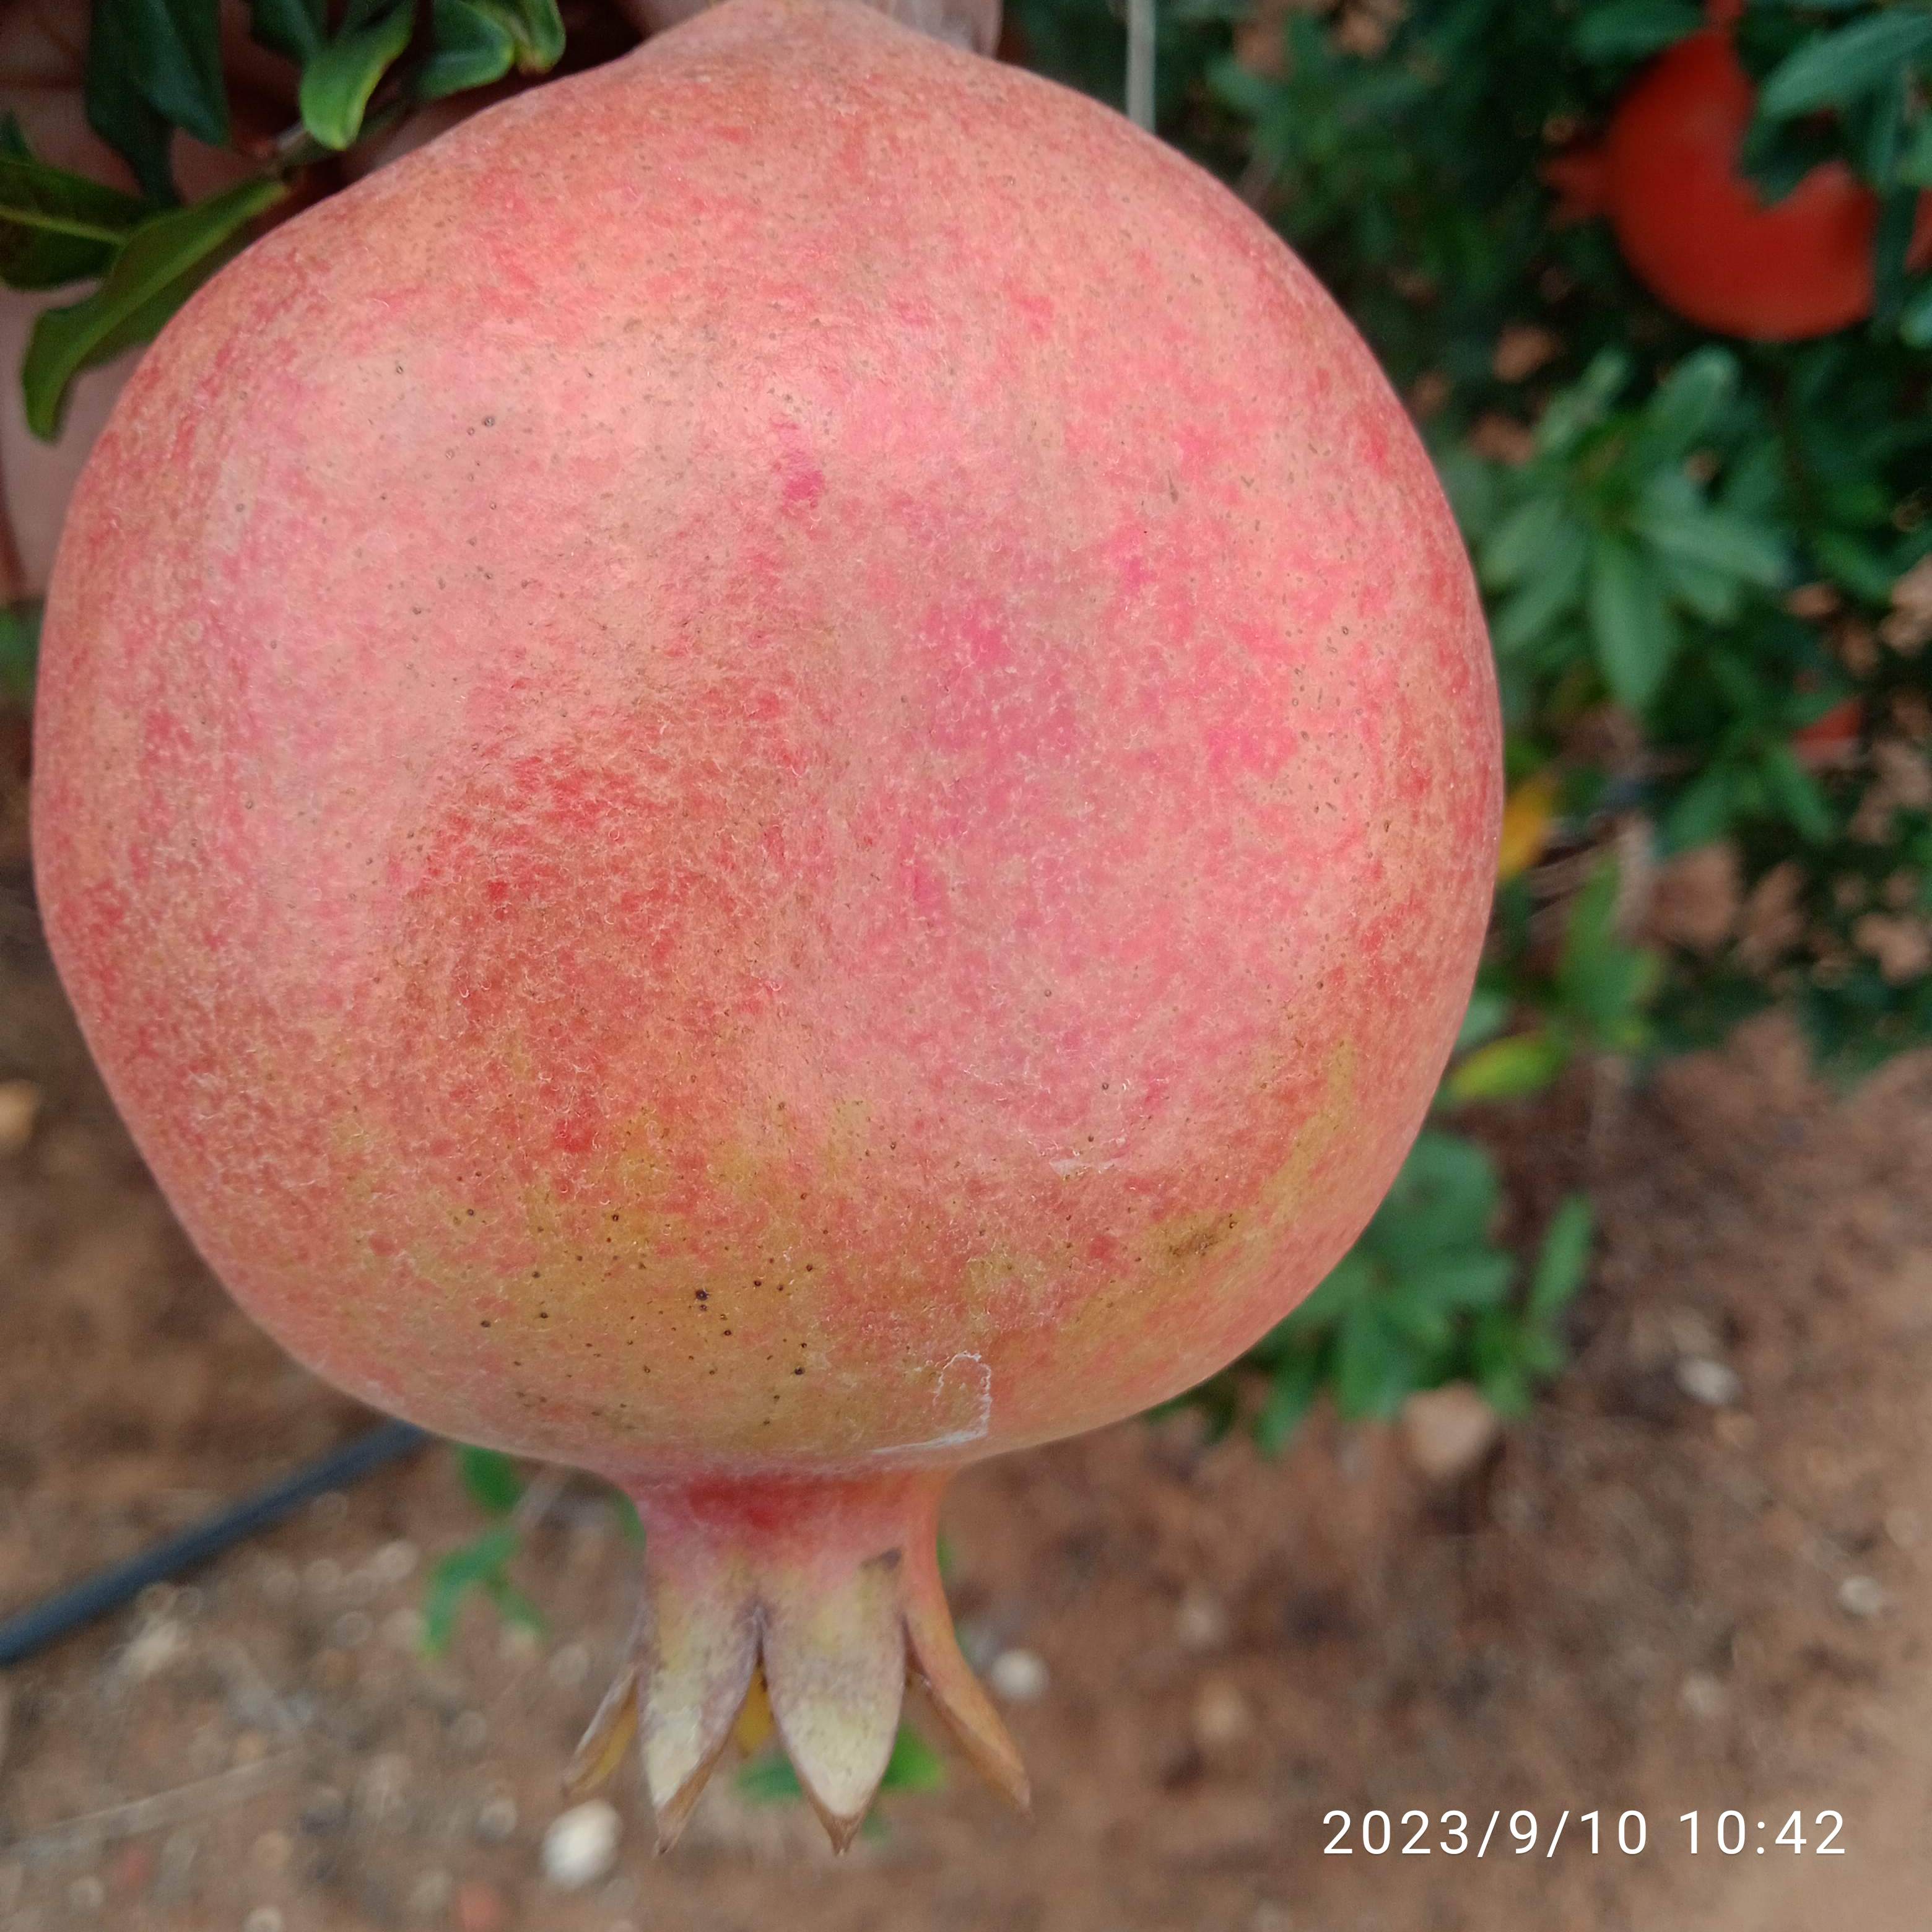
Label: Healthy